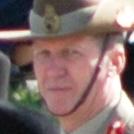
Age: 55